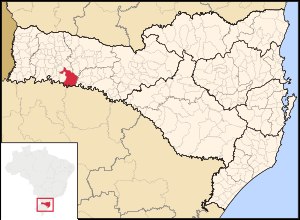
Chapecó
Chapecós placering i Brasilien
Chapecó er en kommune i den sydlige delstat Santa Catarina, i Brasilien. Blandt indbyggerne kaldes kommunen chapecoense.